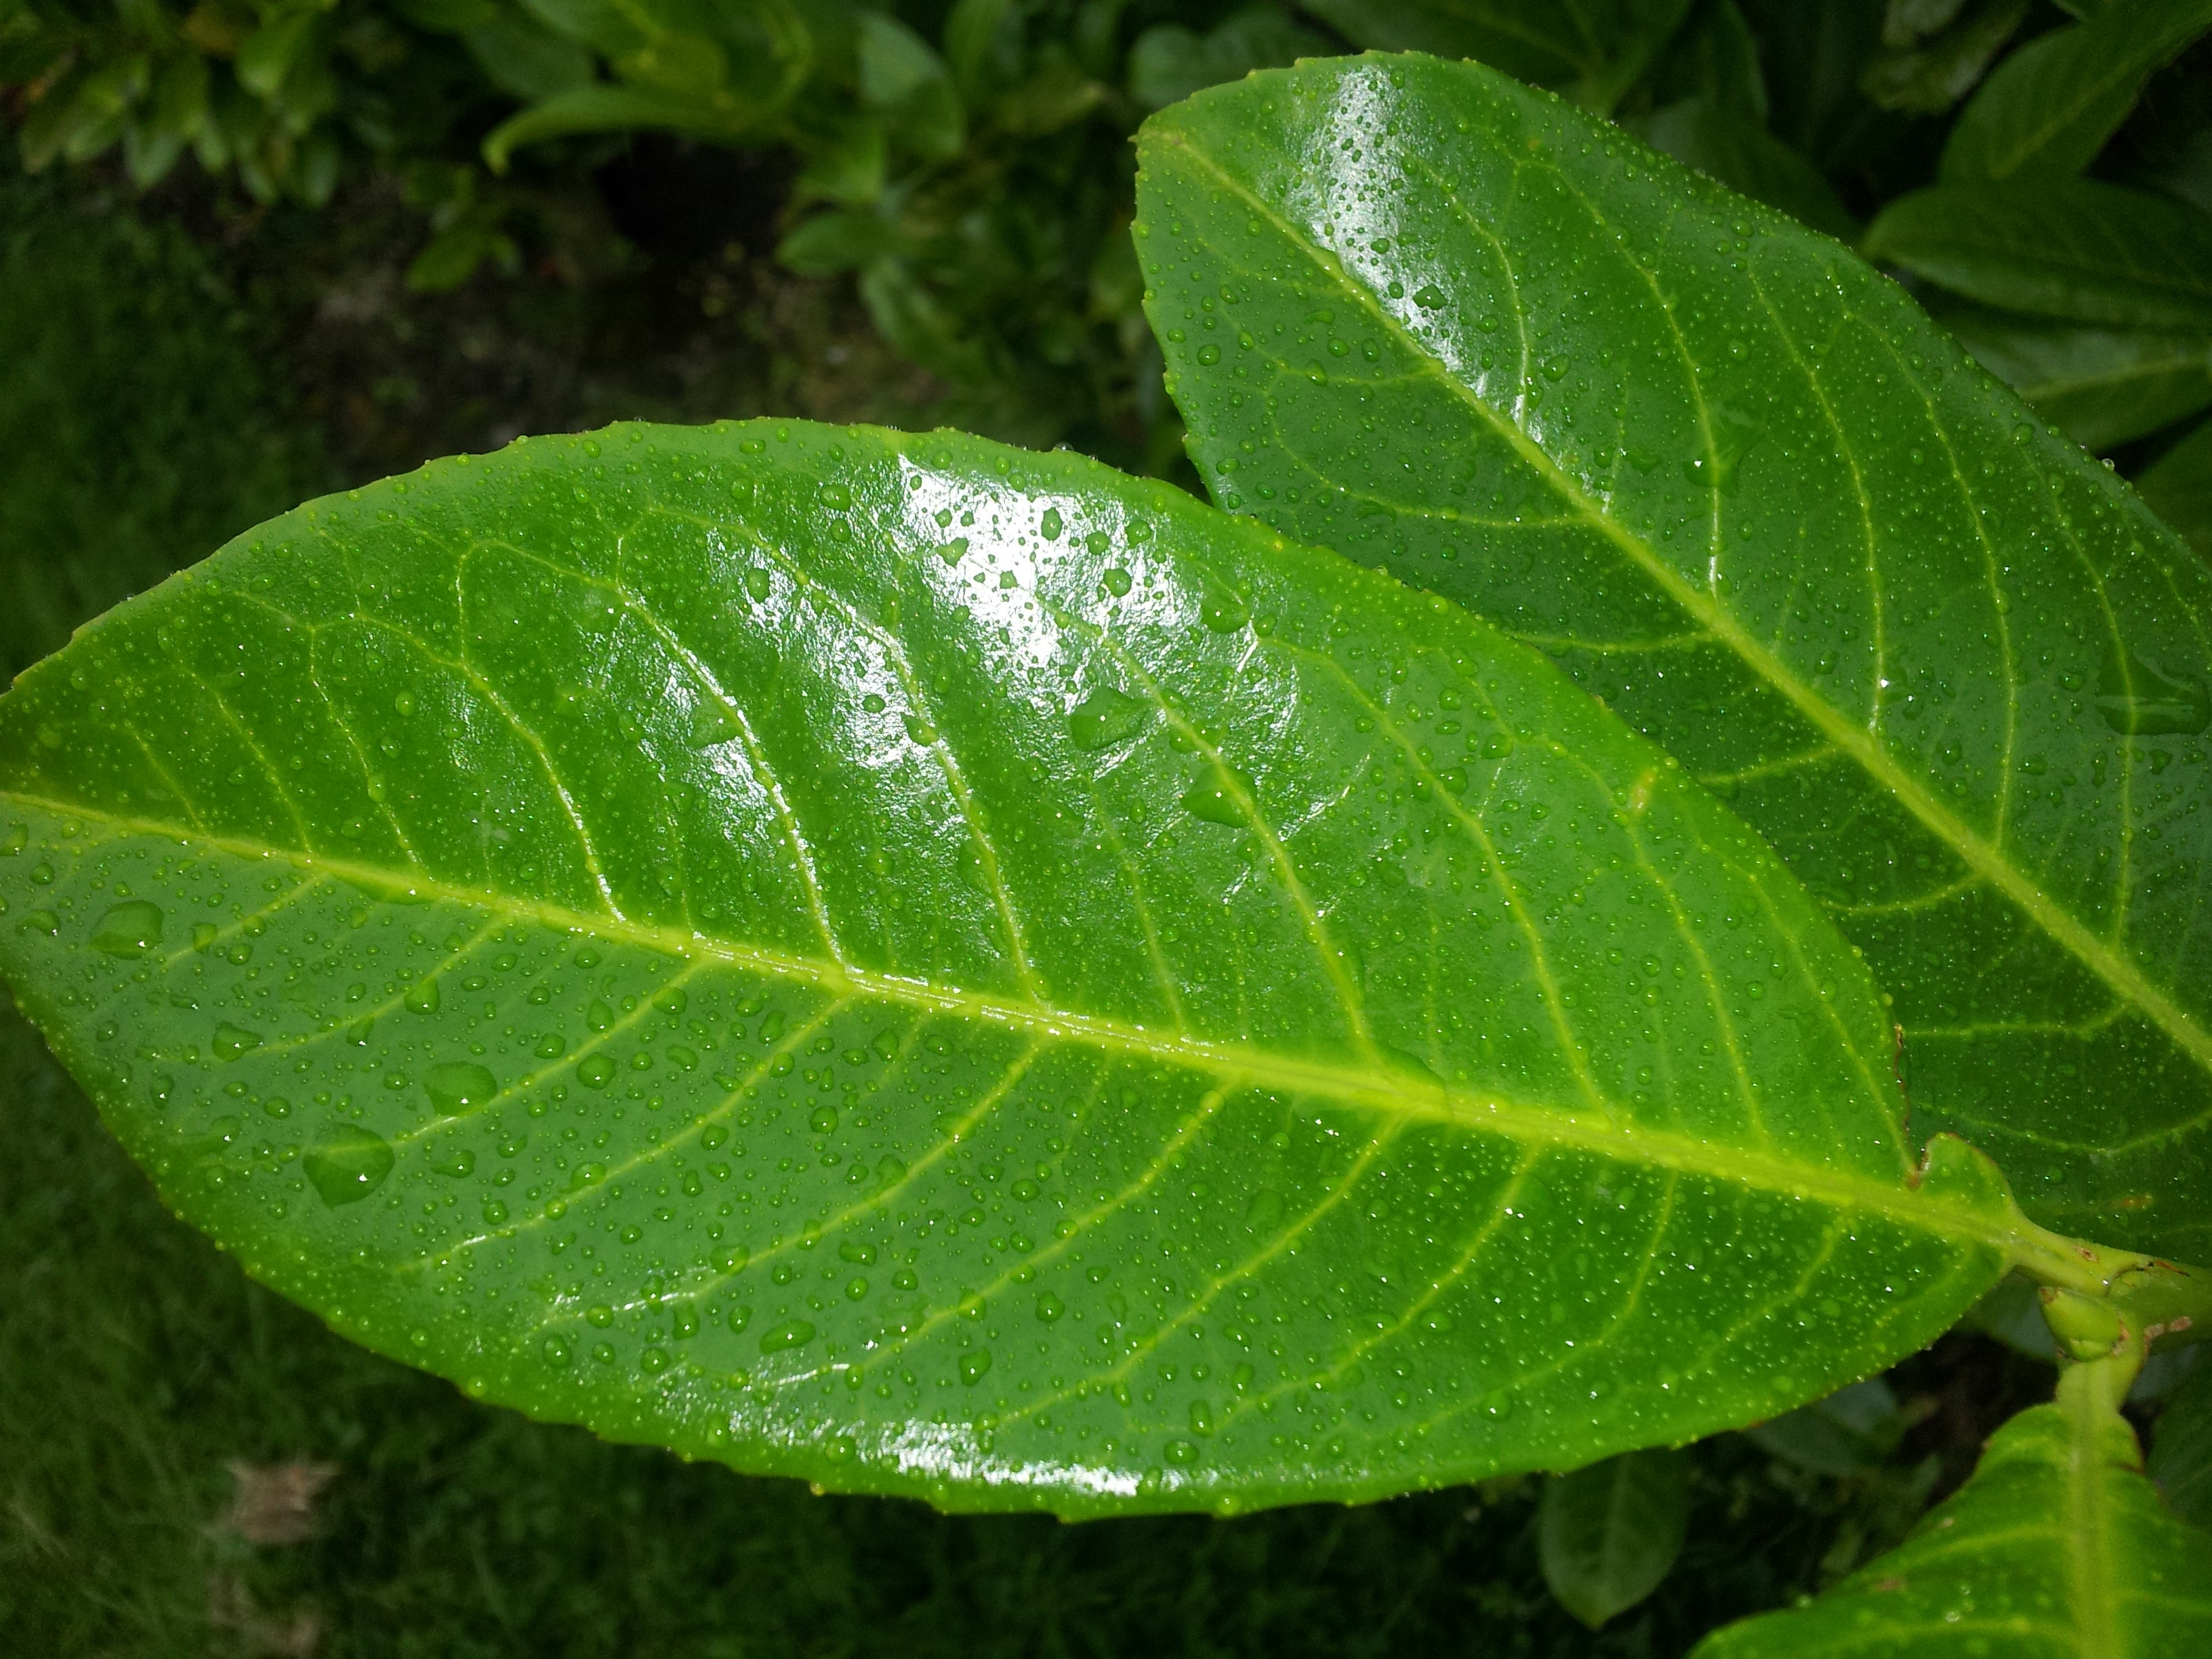
tree, water, dew, plant, fruit, rain, leaf, flower, wet, bush, foliage, food, green, produce, evergreen, weather, botany, flora, leaves, droplets, shrub, shiny, glossy, flowering plant, woody plant, land plant